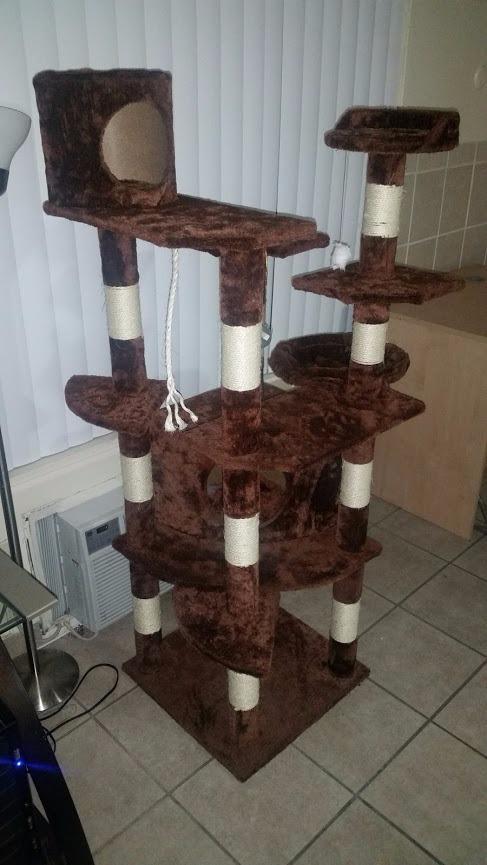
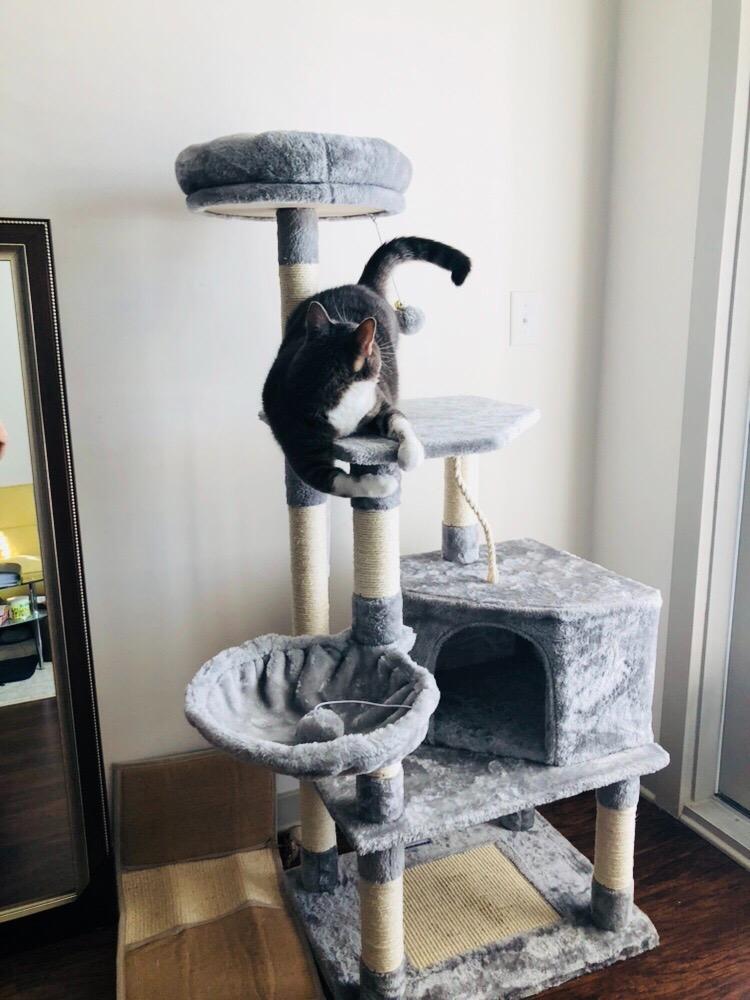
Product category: items_cat tree
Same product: no